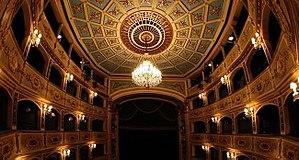
Le théâtre Manoel est le théâtre national maltais qui reçoit l'orchestre philharmonique de Malte.